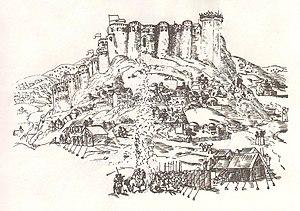
Gori est une ville industrielle située en Géorgie, dans la région de Kartlie intérieure. Située à la confluence des rivières Liakhvi et Koura, la ville fut fondée par un des plus grands rois de Géorgie, David le Bâtisseur. Sa population s'élève à 50 000 habitants. La vieille ville a été en grande partie détruite lors d'un tremblement de terre en 1920.